Pop Smith

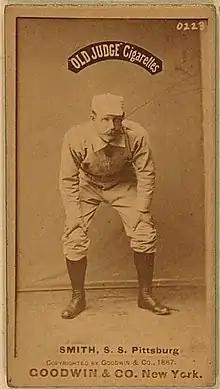
1887 baseball card of Smith

Charles Marvin "Pop" Smith (October 12, 1856 – April 18, 1927) was a Canadian Major League Baseball player from Digby, Nova Scotia, Canada. He played as an infielder for 10 teams over his 12-year career, spanning from 1880 to 1891.